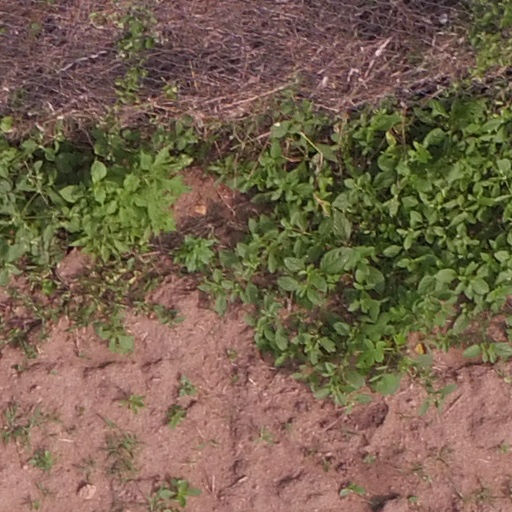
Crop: maize; corn